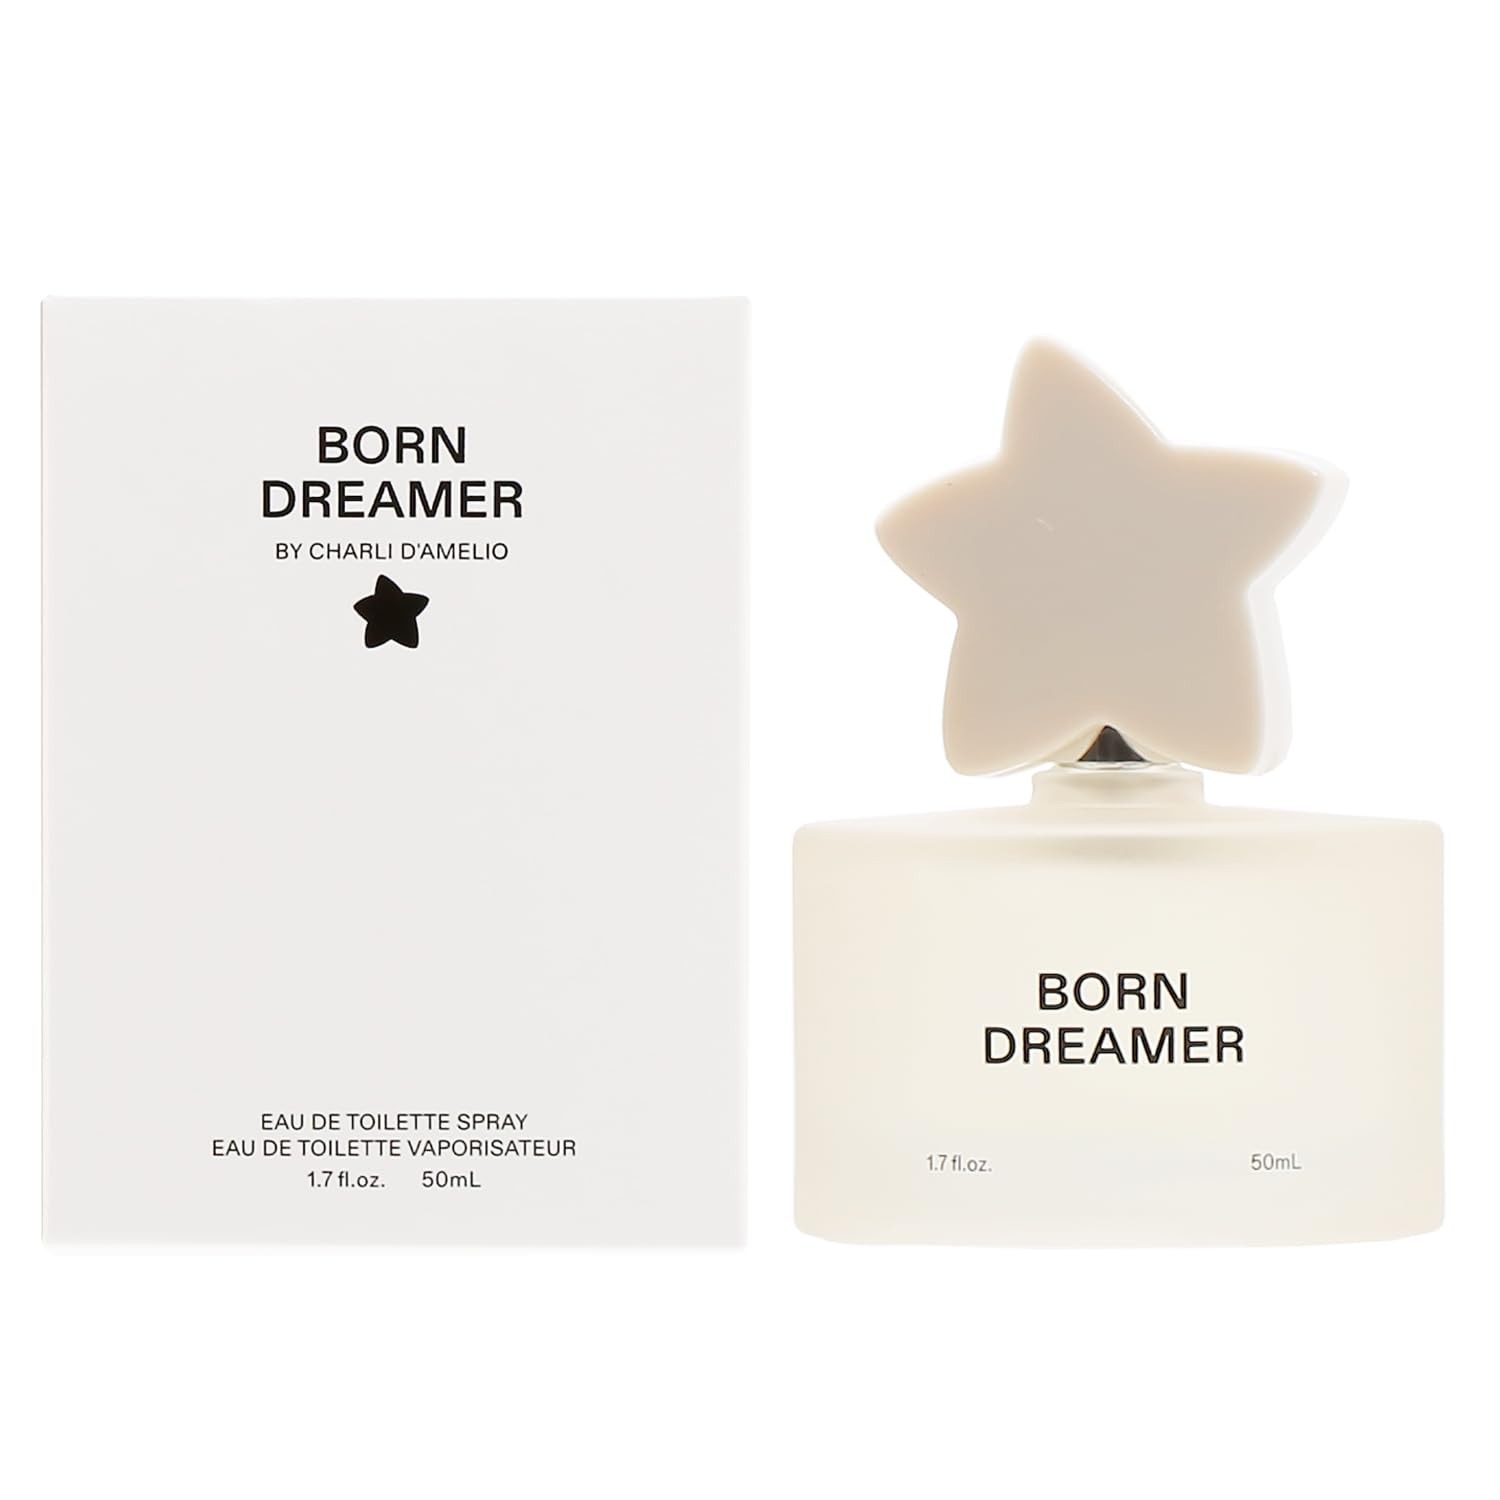
Item Name: Prada Candy Ladies EDP Spray 1.7 oz
Bullet Point 1: Perfect for a day of brunch or shopping and will last into the evening for date night dinner dancing or cocktails by the fireplace
Bullet Point 2: Made with a delicious blend of unique high quality ingredients that provide a long last luring scent
Bullet Point 3: Packaged in a seductive and elegant signature Prada bottle
Bullet Point 4: A deliciously warm floral and fruity scent that will captivate your senses
Bullet Point 5: A fragrance that will enchant you with its delicate notes of musk mellow and benzoin
Value: 1.7
Unit: Fl Oz

Price: 110.5